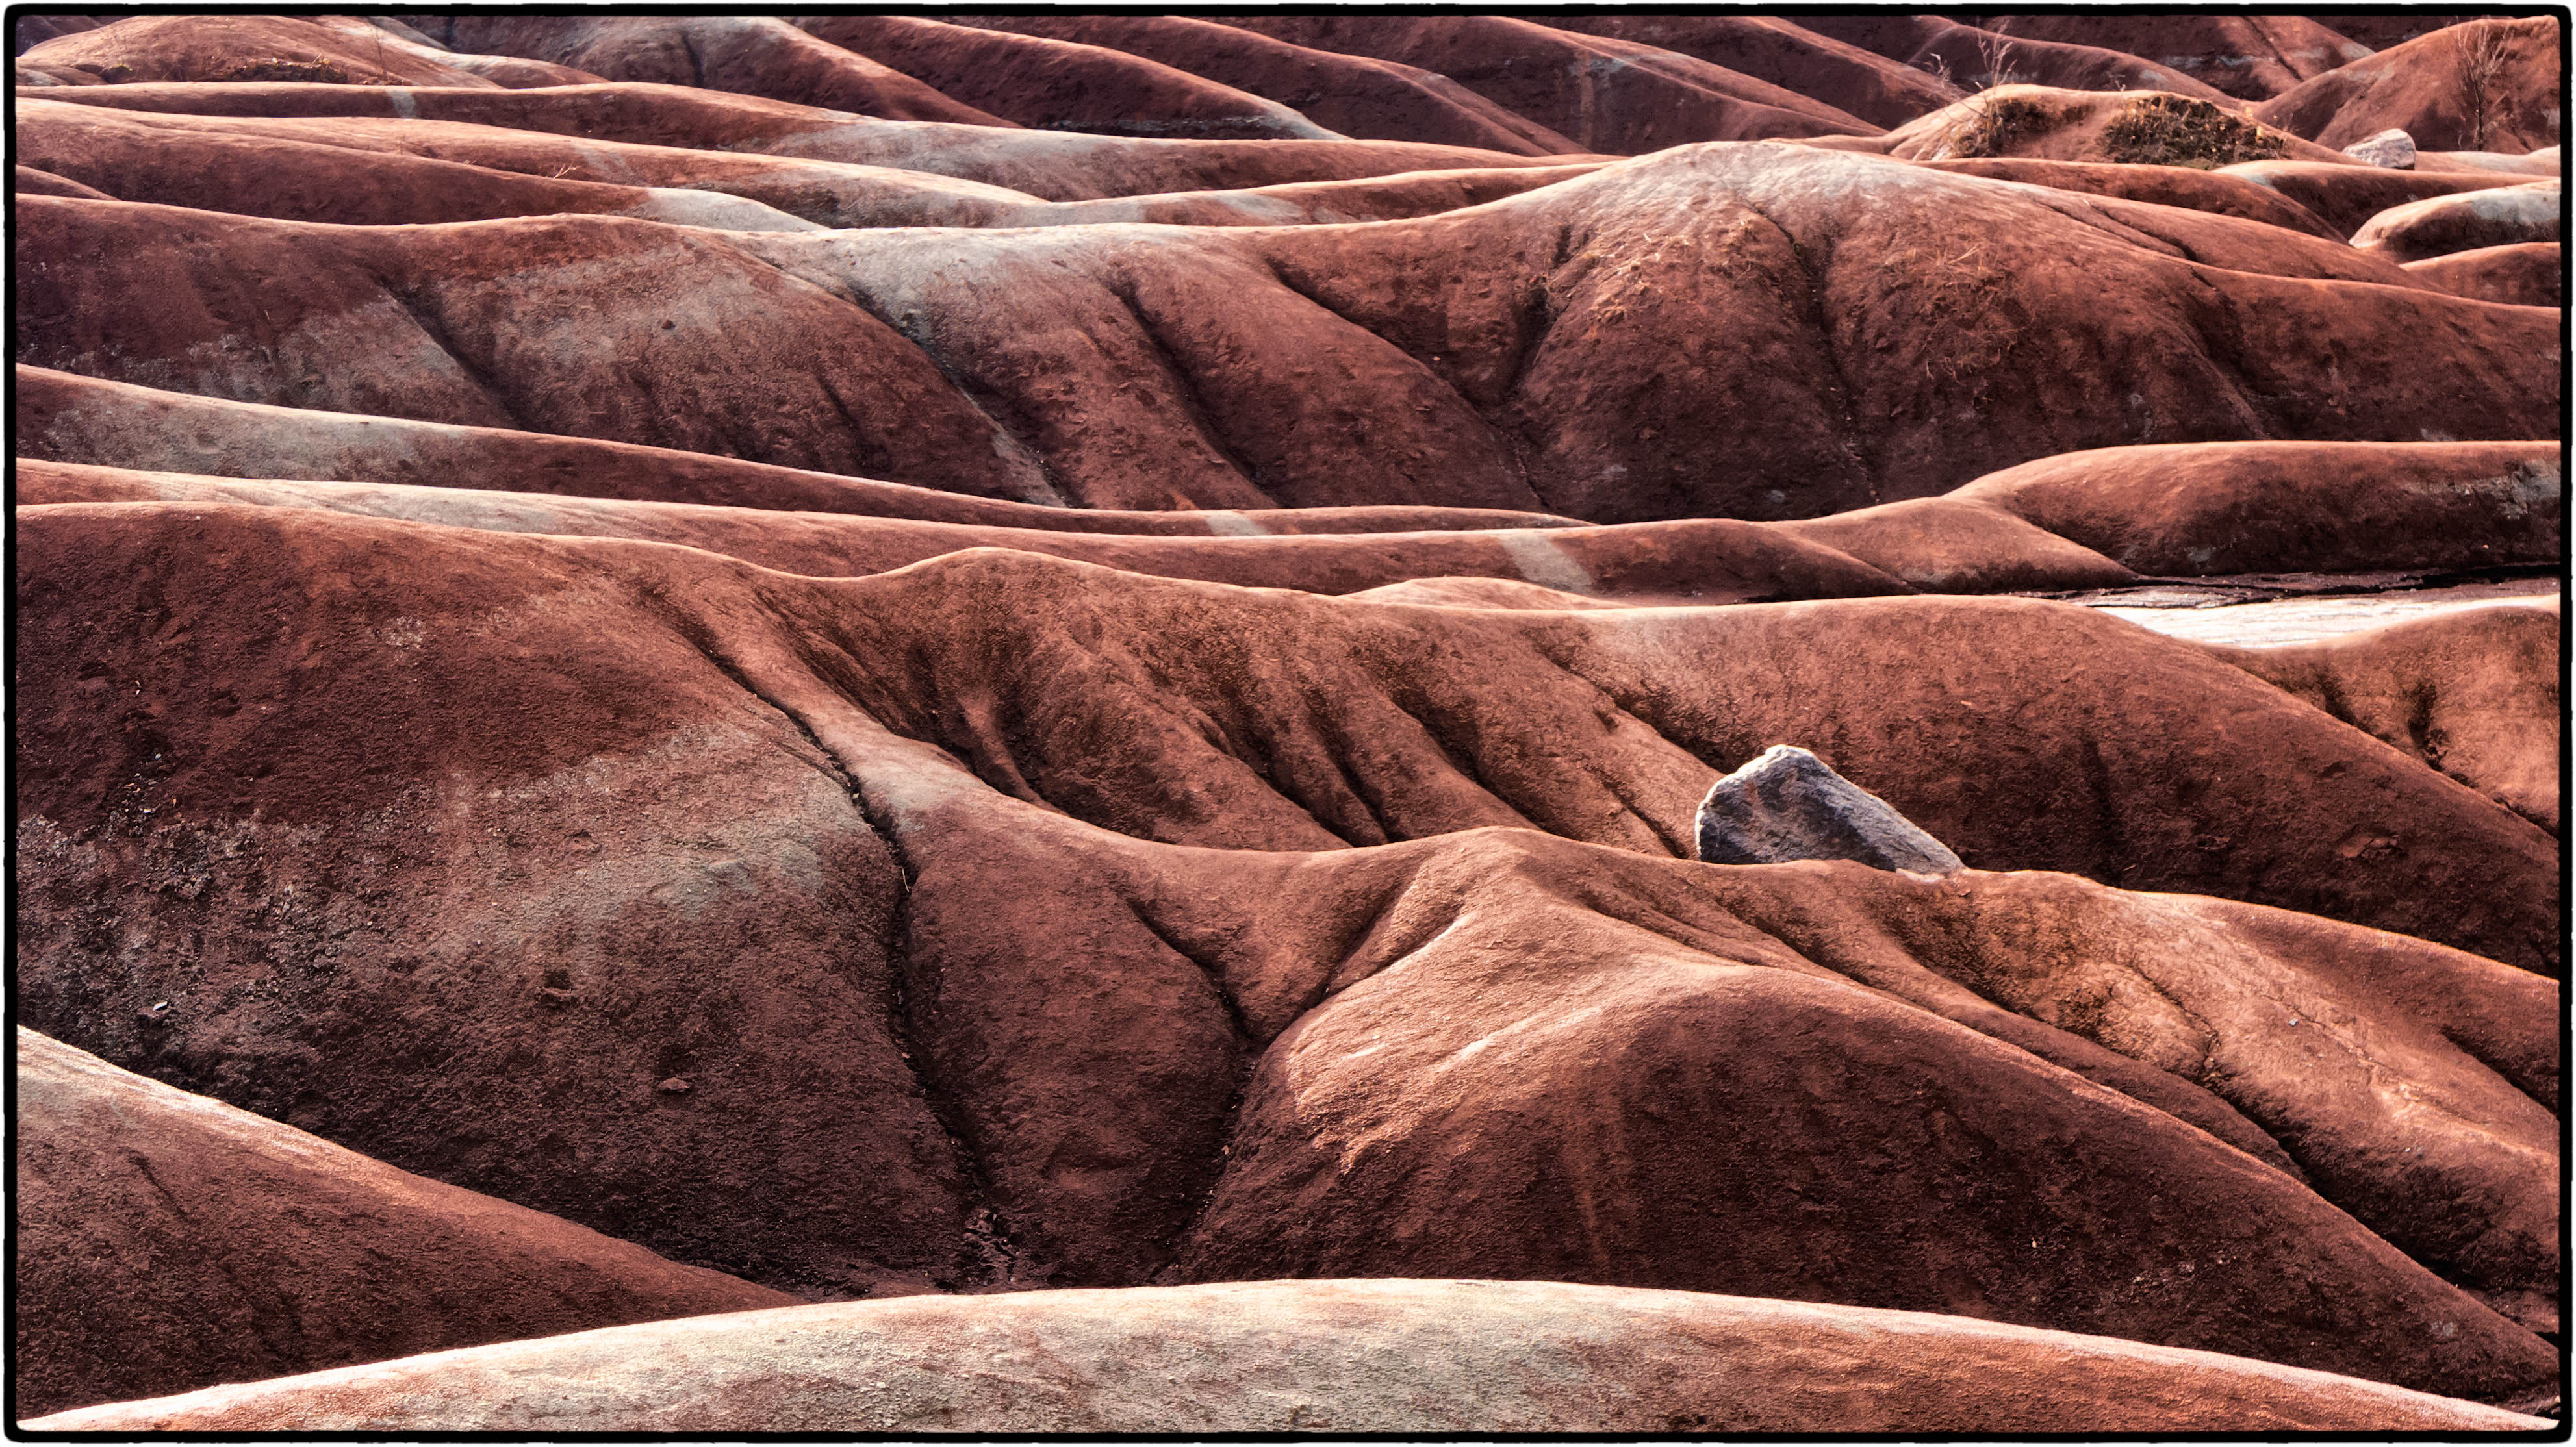
landscape, sand, rock, wood, formation, soil, material, sculpture, hdr, geology, temple, canada, badlands, boulder, ontario, sns, lumix, panasonic, dmc, lx7, panasoniclumixdmclx7, carving, cheltenham, caledon, ancient history